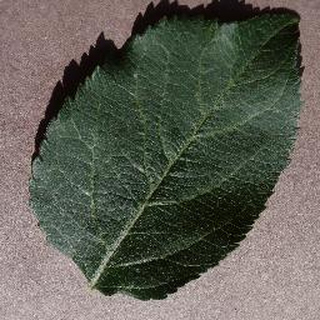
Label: healthy_apple